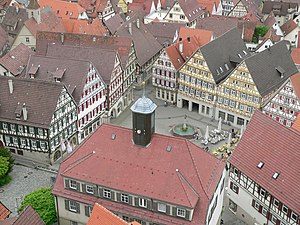
Herrenberg
Torvet i Herrenberg
Herrenberg er en by midt i den tyske delstat Baden-Württemberg, cirka 30 km sydvest for Stuttgart. Den er den fjerdestørste by i Landkreises Böblingen og er centerby for de omliggende kommuner.